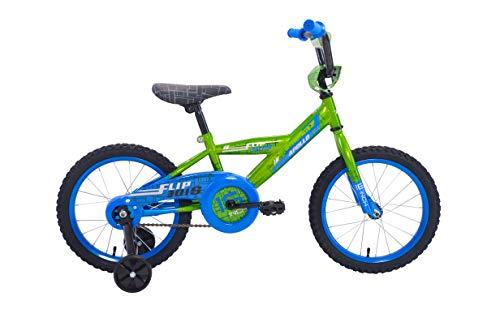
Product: Apollo Flipside or Heartbreaker Bicycle in 3 Sizes for Boys and Girls ages 2 to 12
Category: Sports & Outdoors | Outdoor Recreation | Cycling | Kids' Bikes & Accessories | Kids' Bikes
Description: Brakes/Cockpit: rear coaster brake, padded handlebar and stem, comfortable saddle.
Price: $79.99
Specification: Product Dimensions:         44 x 24 x 31 inches ; 18 pounds    |Shipping Weight: 23.9 pounds (View shipping rates and policies)|ASIN: B07KQCJ7NF|Item model number: Flipside|    #88    in Kids' Bicycles